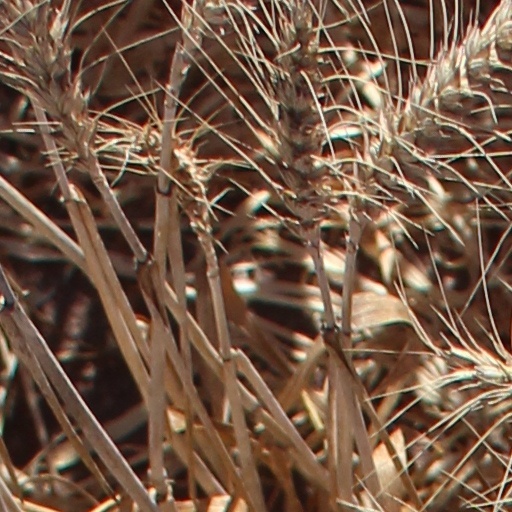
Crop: wheat